Midnight Run

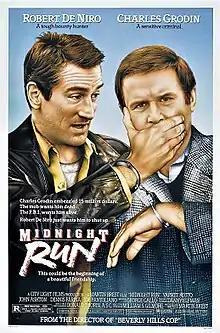
Theatrical release poster

Midnight Run is a 1988 American action comedy film directed by Martin Brest from a screenplay by George Gallo. It stars Robert De Niro, Charles Grodin, Yaphet Kotto, John Ashton, Dennis Farina and Joe Pantoliano. In the film, bounty hunter Jack Walsh (De Niro) attempts to flee New York City to Los Angeles after he captures accountant Jonathan Mardukas (Grodin), who is wanted by mob bosses and the FBI.